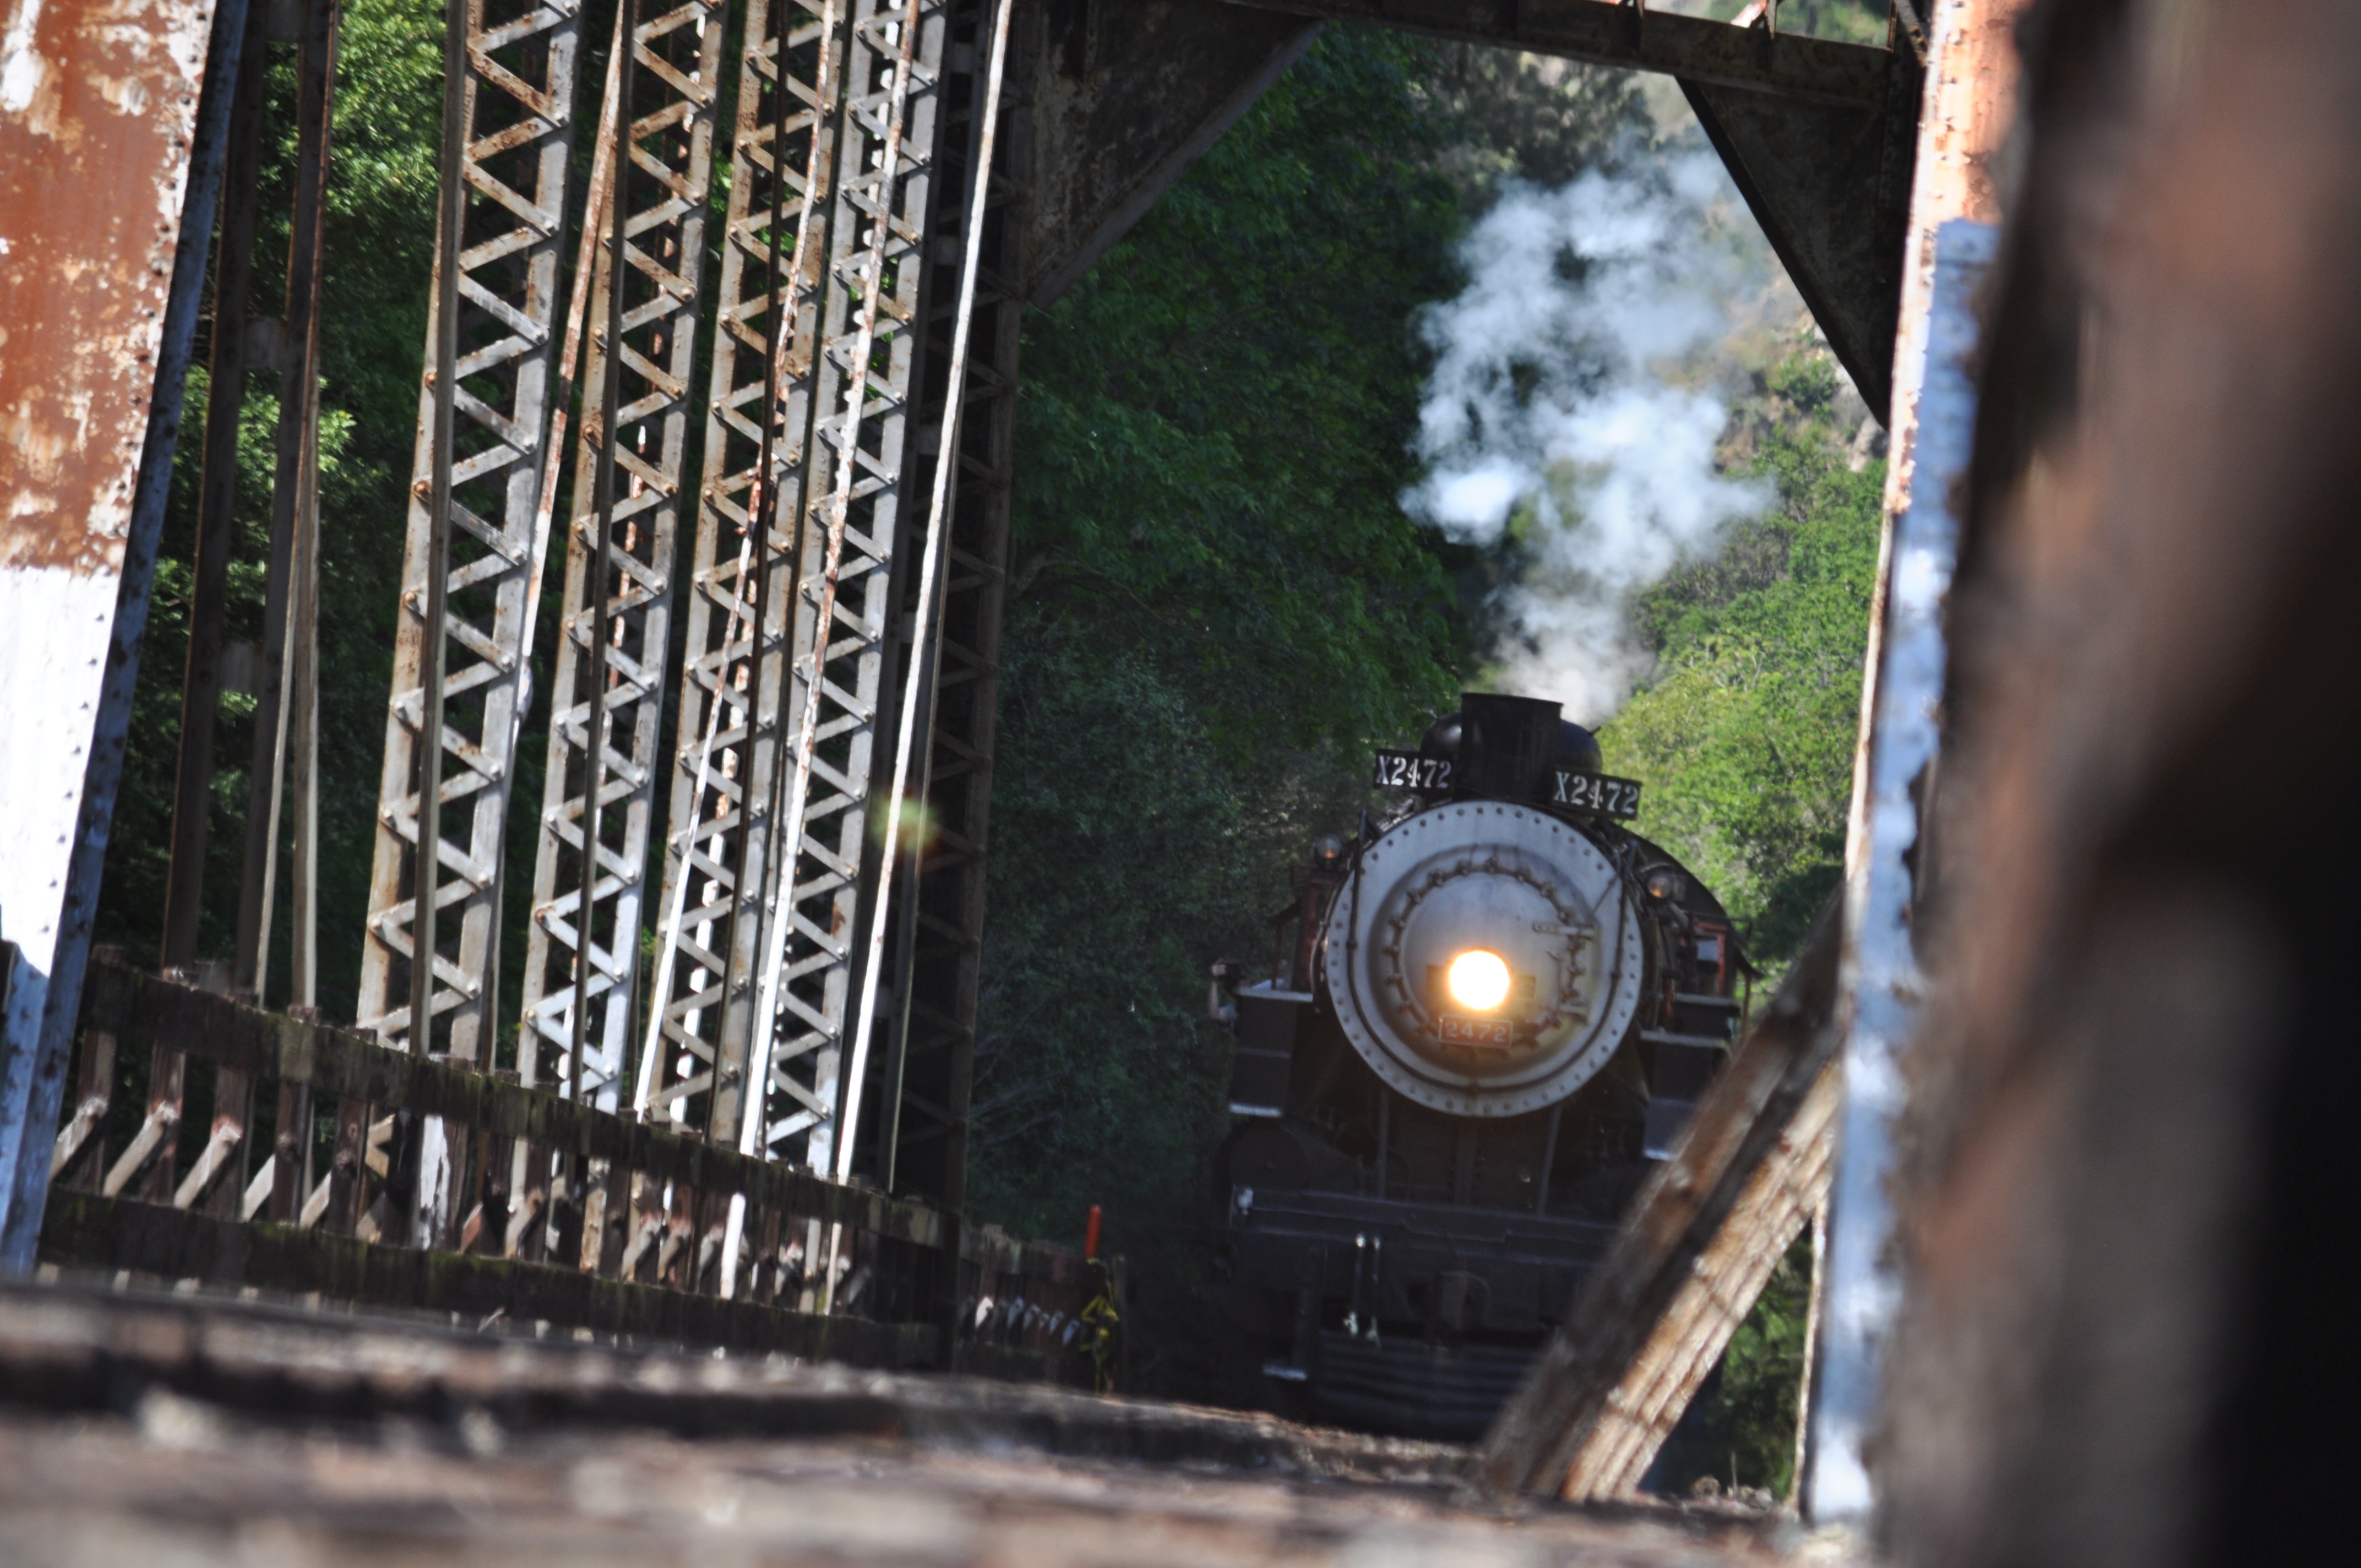
window